Mark D. Shriver

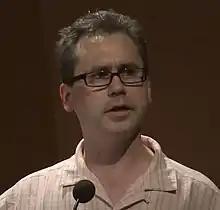
Shriver in 2013

Mark D. Shriver is an American population geneticist. He leads genetic research at the Pennsylvania State University.